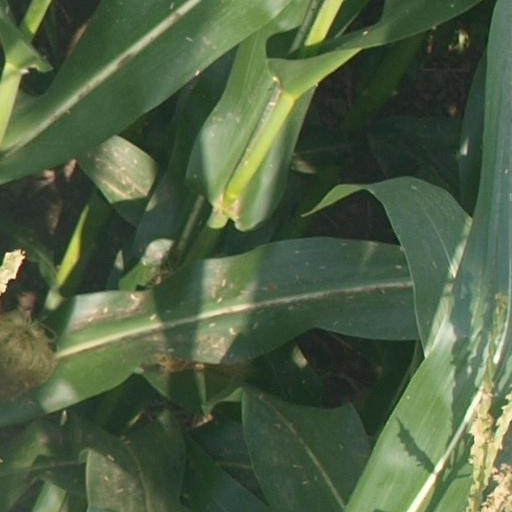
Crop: maize; corn